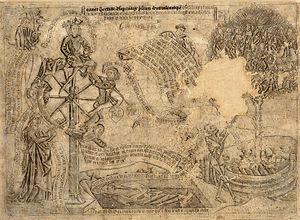
Le Jardin des délices est une peinture à l'huile sur bois du peintre néerlandais Jérôme Bosch, appartenant à la période des primitifs flamands. L'œuvre est structurée en triptyque, format souvent utilisé par les peintres du début du XVᵉ siècle jusqu'au début du XVIIᵉ siècle dans la partie septentrionale de l'Europe. Elle est le plus souvent datée de 1494 à 1505, bien que des chercheurs en avancent la création jusqu'aux années 1480.
Le Maître aux banderoles est un maître anonyme graveur sur cuivre vers 1450-1475, peut-être dans le nord des Pays-Bas — ou allemand et actif de 1460 à 1467, selon le Bénézit.